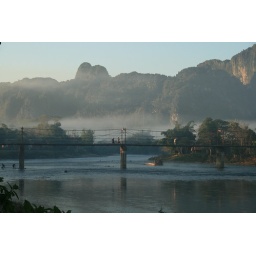
Crossing the bridge into Vang Vieng - Nam Song river in the foreground. Limestone karst in the background.